John C. Reilly

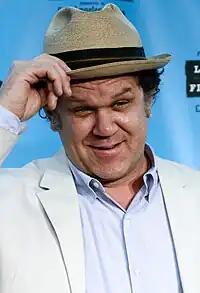
Reilly at the 2009 Los Angeles Film Festival premiere of "Ponyo"

Reilly frequently appeared on the sketch comedy program "Tim and Eric Awesome Show, Great Job!" from 2007 to 2010 as inept doctor and television presenter Dr. Steve Brule. The role led to the spin-off series "Check It Out! with Dr. Steve Brule", which aired from 2010 to 2016 and was written and produced by Reilly. In 2007, Reilly starred as the title character in parody bio-pic "", singing various songs, parodying Johnny Cash, Ray Charles and others. He received two Golden Globe nominations, Best Actor – Motion Picture Musical or Comedy and Best Original Song for the film's title song "Walk Hard". The next year, Reilly reunited with Ferrell to star in "Step Brothers", playing middle-aged step brothers forced to live together. Also that year, he was among the many notable actors to perform in the online political musical, "Proposition 8 – The Musical", voiced himself in "The Simpsons" episode "Any Given Sundance", and co-starred alongside Seann William Scott in "The Promotion". In 2009, he played vampire Larten Crepsley in the film "" and voiced "5" in "9". Reilly starred in the 2010 film "Cyrus" as a divorcé beginning a new relationship. Reilly received a Satellite Award nomination for Best Actor – Motion Picture Musical or Comedy and an Independent Spirit Award for Best Male Lead nomination for his critically acclaimed performance.